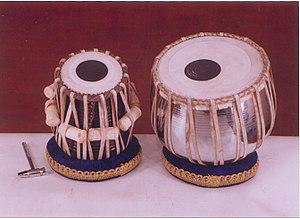
"Le dangdut est un genre populaire de musique indonésienne. Son nom est formé des onomatopées ""dang"", censée reproduire le son d'une frappe du bout des doigts sur le bord de la peau d'un kendang et ""dut"", censée être le son produit par le frottement de la paume sur le milieu de la peau.
Le tabla est un instrument de musique à percussion de l'Inde du Nord, joué également au Pakistan, au Bangladesh, au Népal et en Afghanistan. Il se présente sous forme d'une paire de fûts, composée du dayan qui produit divers sons aigus, et du Bayan qui sert aux sons de basse.
Love You To est une chanson du groupe britannique The Beatles. Écrite par George Harrison, elle illustre l'intérêt des quatre musiciens, et de Harrison en particulier, pour la culture indienne, une passion qui remonte au tournage du film Help!. Séduit par le sitar, Harrison s'en est procuré un exemplaire et apprend à en jouer auprès de musiciens indiens, notamment Ravi Shankar. C'est l'une des trois chansons d'inspiration indienne qu'il compose au sein des Beatles.